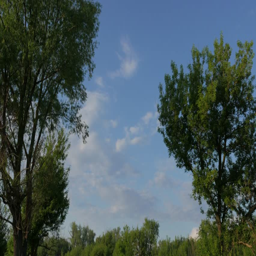
time lapse green trees on a background of clouds